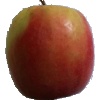
Label: Apple Pink Lady 1